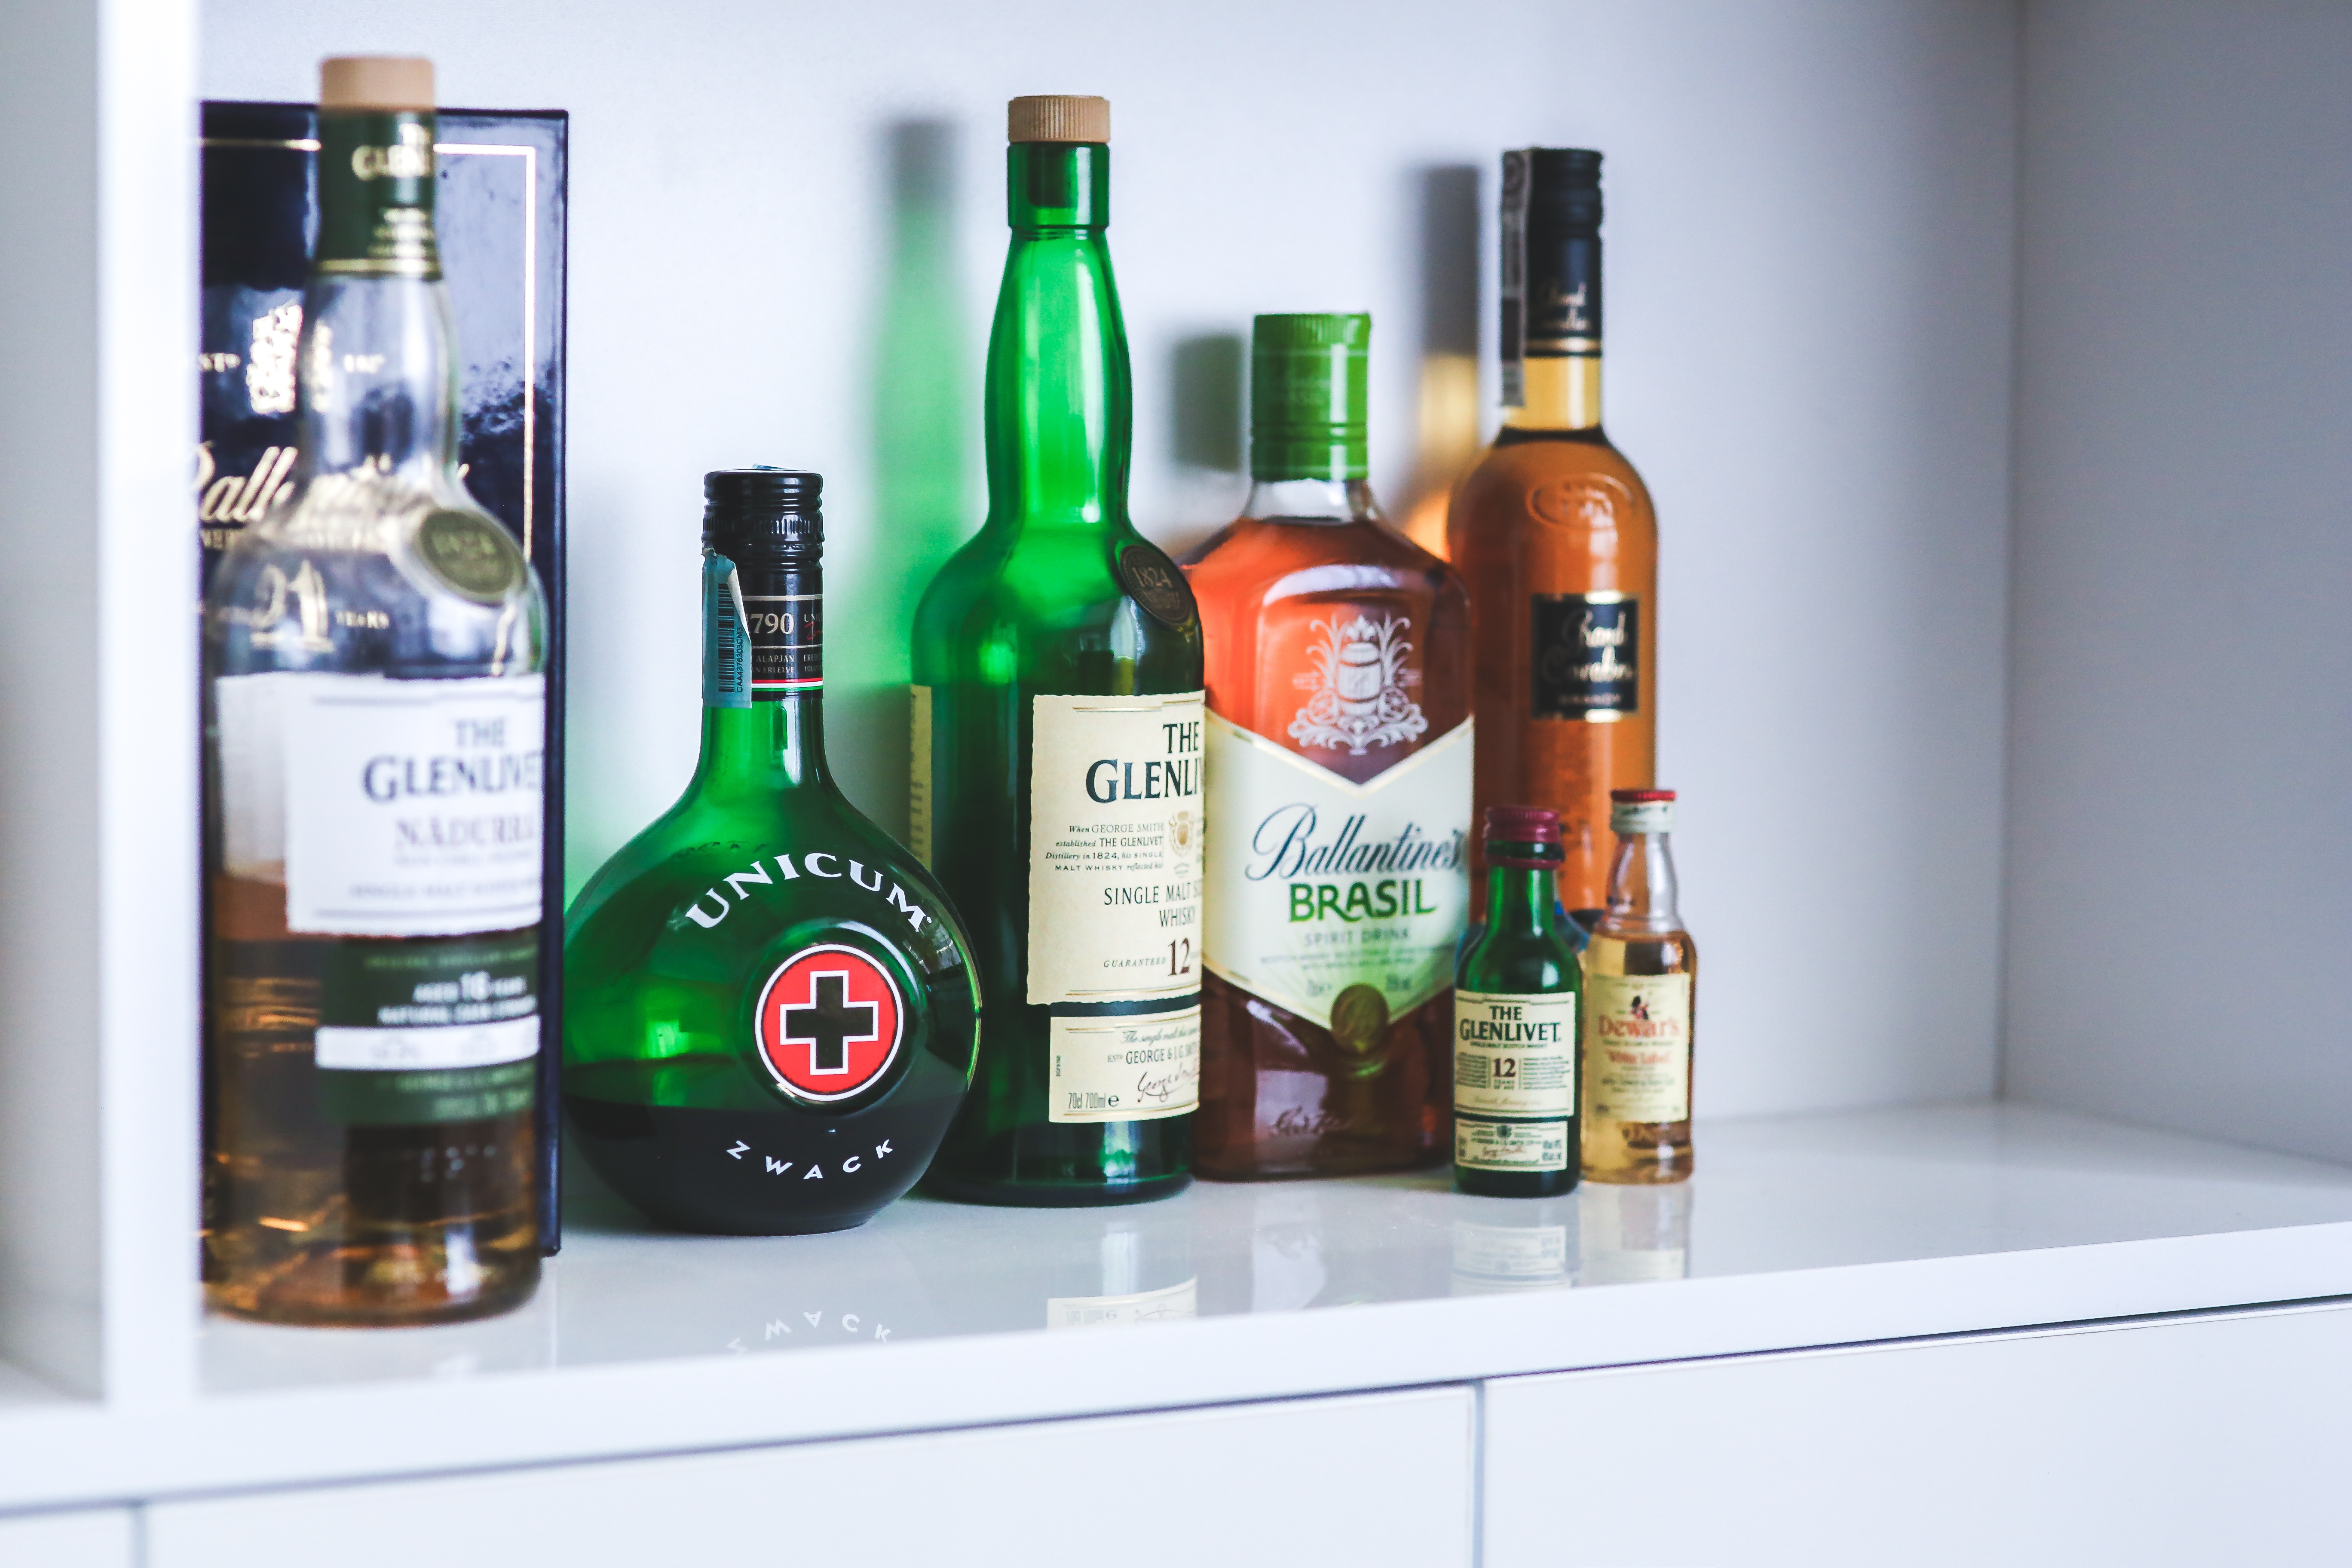
drink, bottle, alcohol, wine bottle, brand, whiskey, bottles, drinking, party, whisky, drinks, liqueur, vodka, alcoholic beverage, alcoholism, distilled beverage